Describe the emotion expressed in this image:  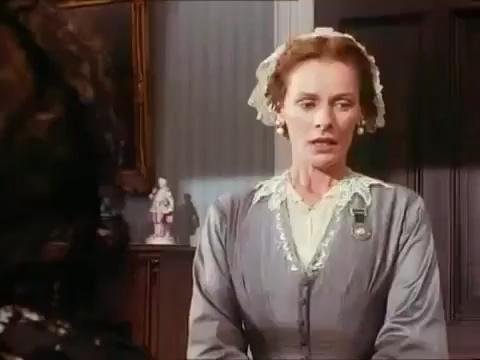
This person displays Suffering, valence and arousal with low intensity.